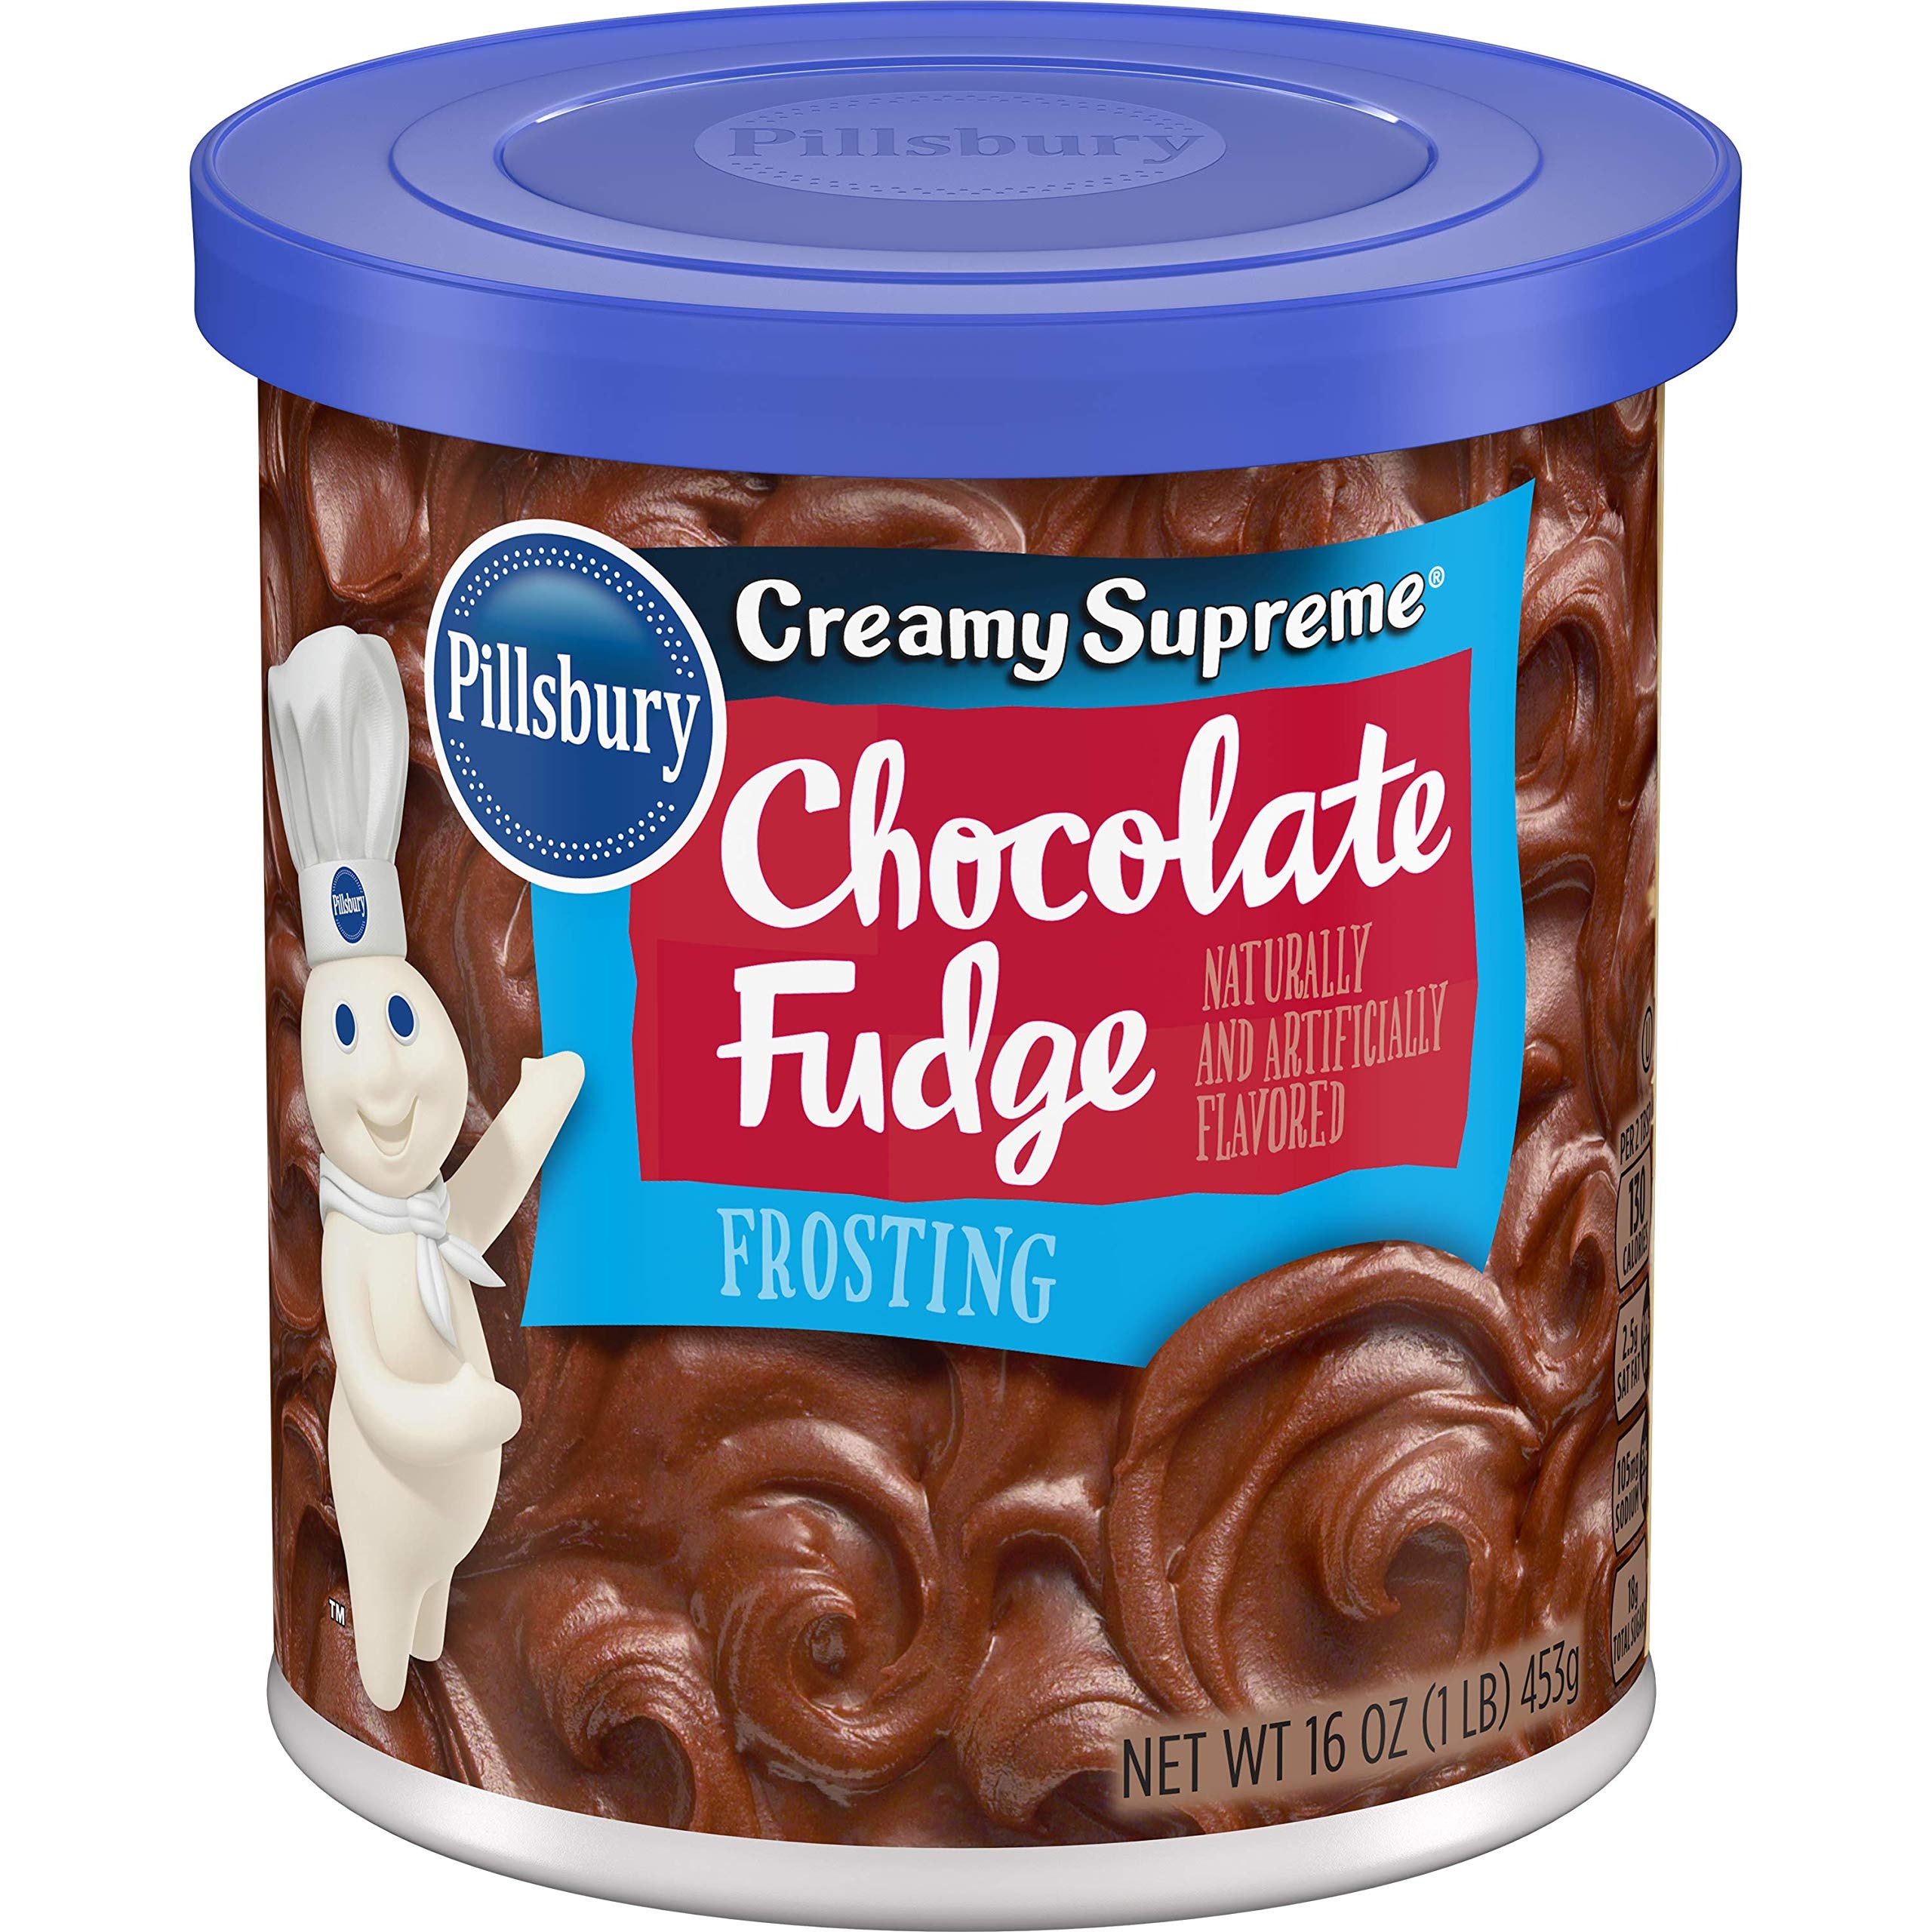
Item Name: Pillsbury Creamy Supreme Cake and Cupcake Frosting, Chocolate Fudge, 16 Ounce, Pack of 8
Bullet Point 1: Contains 8, Pillsbury Creamy Supreme Cake and Cupcake Frosting, Chocolate Fudge, 16 Ounce
Bullet Point 2: Gluten Free
Bullet Point 3: Contains soybeans
Bullet Point 4: Kosher Pareve
Value: 128.0
Unit: Ounce

Price: 2.19